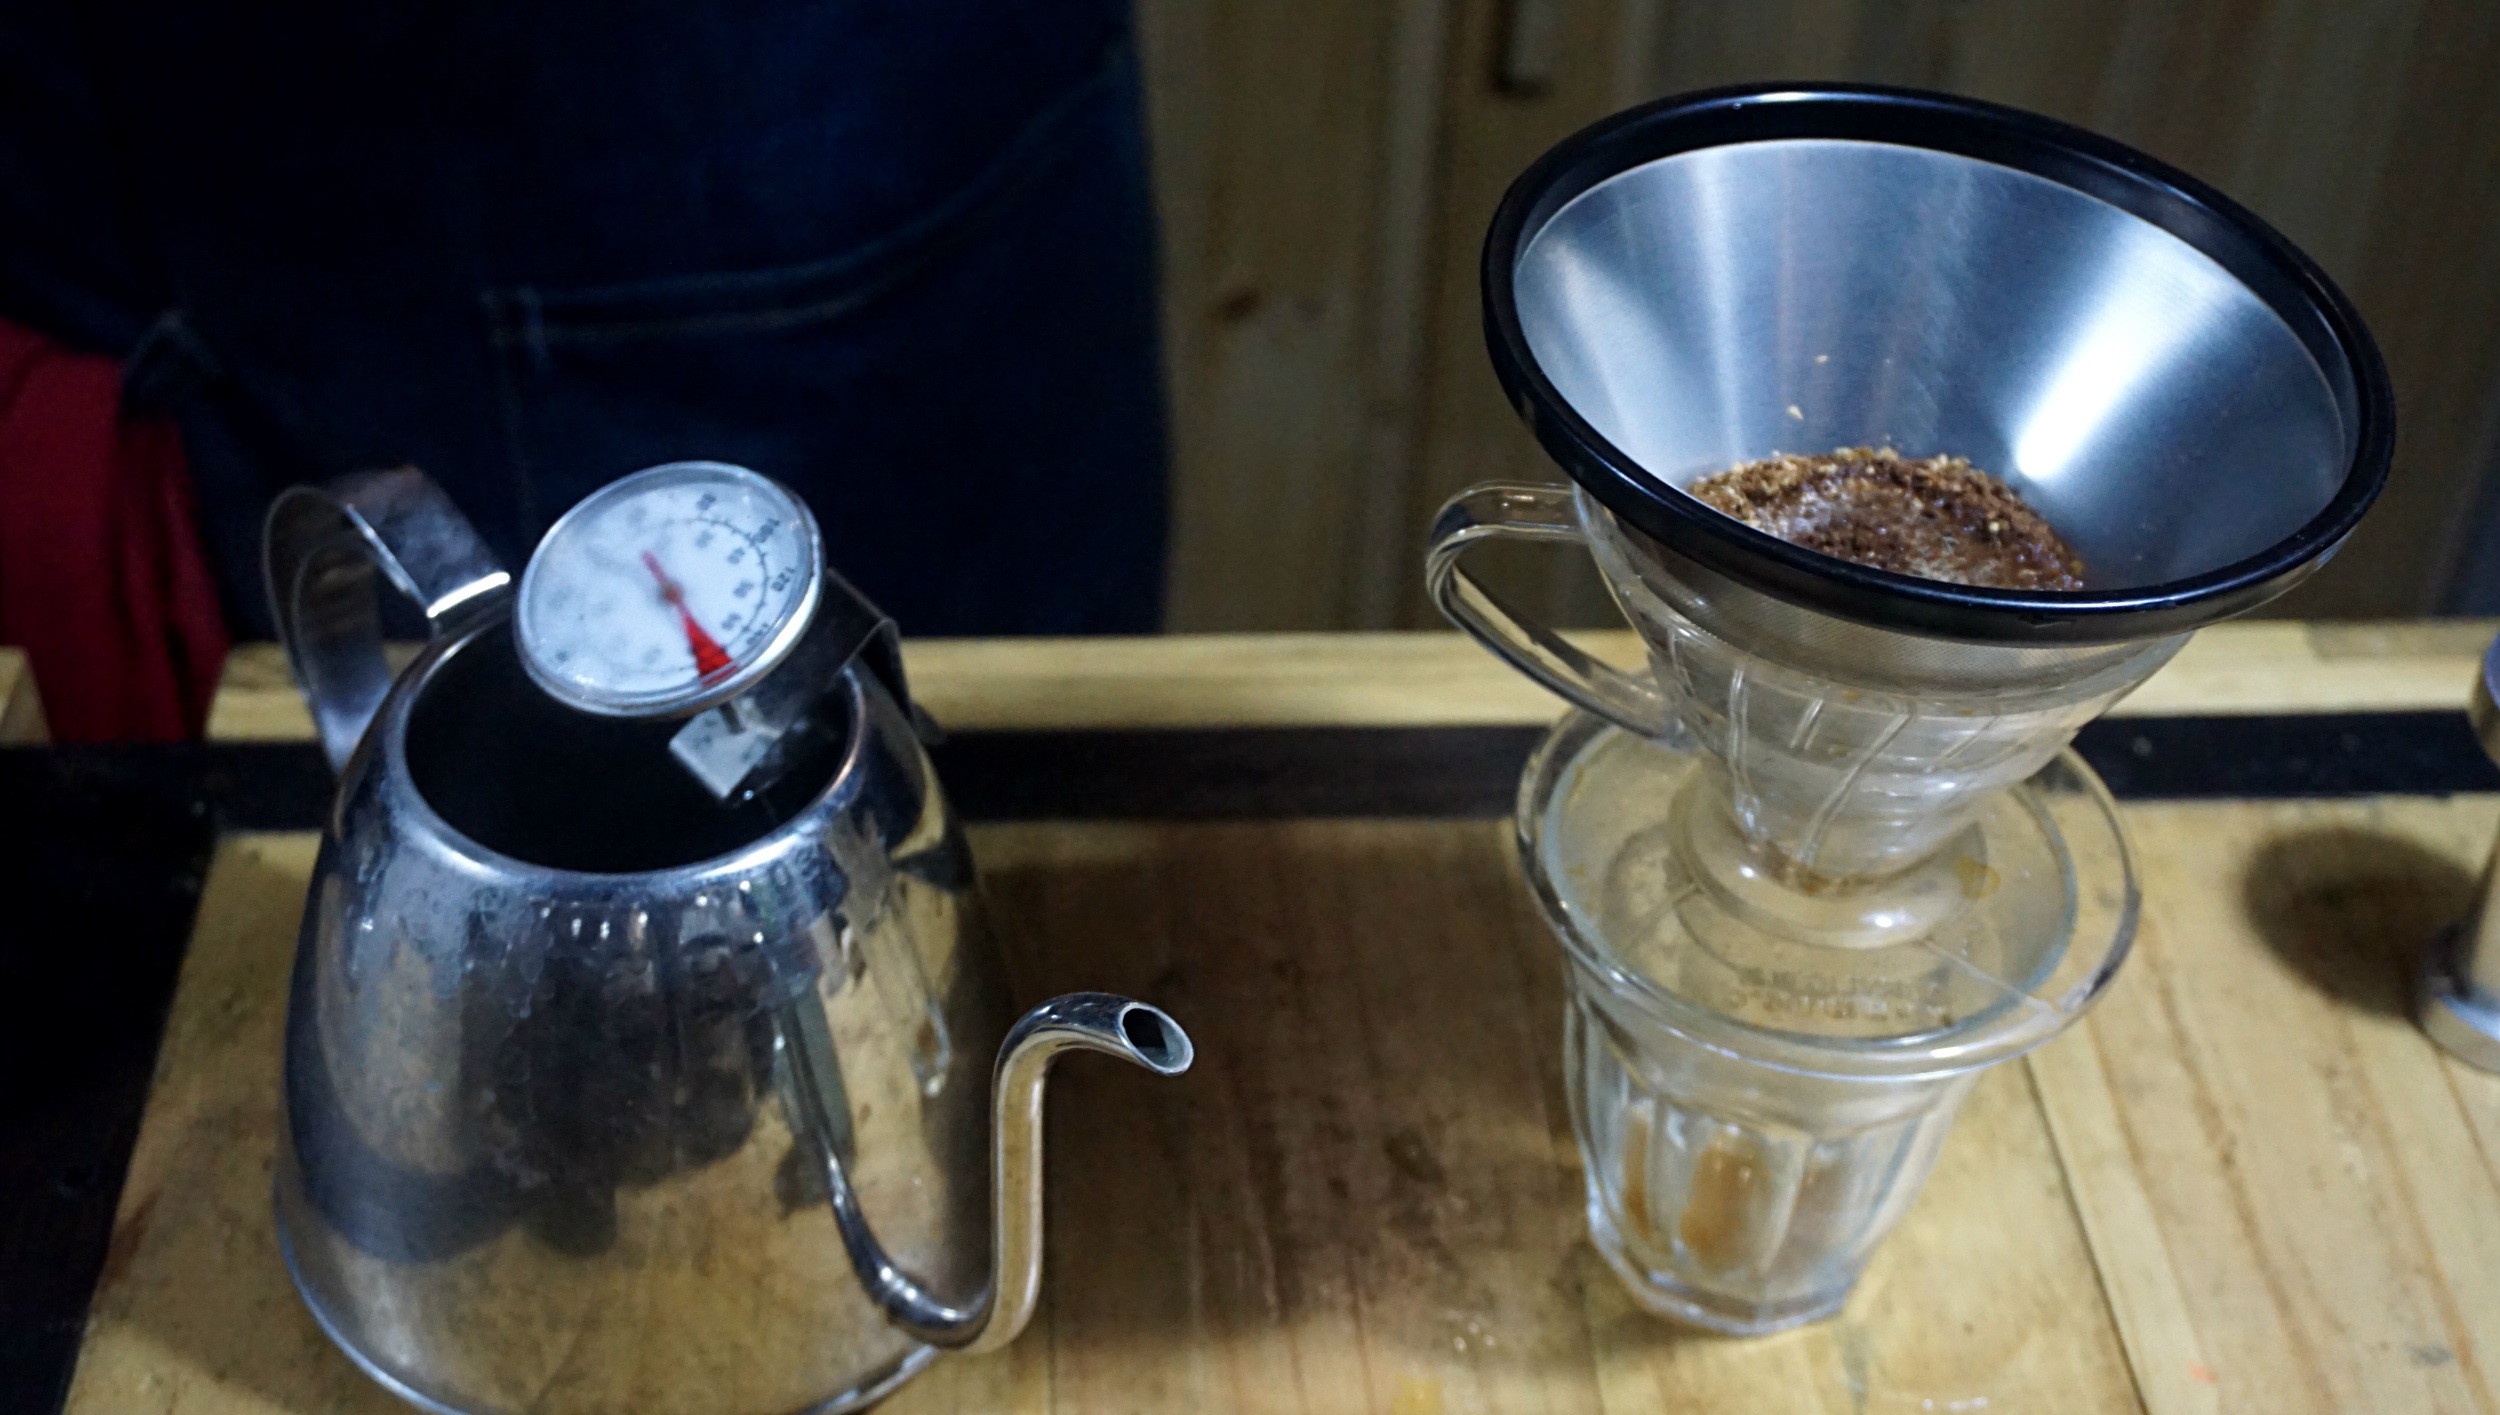
cafe, coffee, glass, latte, cappuccino, food, beverage, drink, espresso, coffee cup, beer, cup of coffee, caffeine